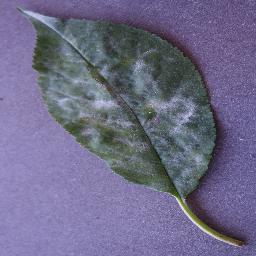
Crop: cherry
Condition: (including_sour)_powdery_mildew